The Sickness unto Death

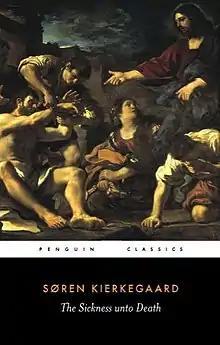
Front cover of the Penguin Classics edition

The Sickness unto Death is a book written by Danish philosopher Søren Kierkegaard in 1849 under the pseudonym Anti-Climacus. A work of Christian existentialism, the book is about Kierkegaard's concept of despair, which he equates with the Christian concept of sin, which he terms "the sin of despair". Walter Lowrie wrote that he saw the themes in "The Sickness unto Death" as a repetition of those in Kierkegaard’s earlier work, "Fear and Trembling", and as being even more closely related to those in "The Concept of Anxiety". Kierkegaard used two pseudonyms for opposite purposes: "Johannes Climacus" suggests that he is not a Christian, whereas "Anti-Climacus" suggests he is "an extraordinary Christian".